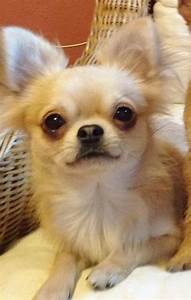
Label: cane